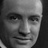
Emotion: neutral